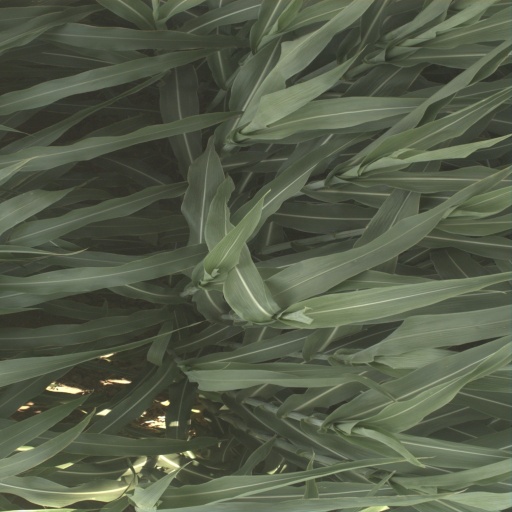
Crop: sorghum